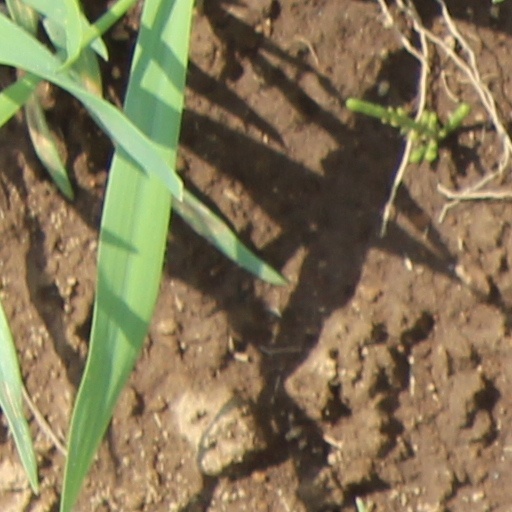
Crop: wheat